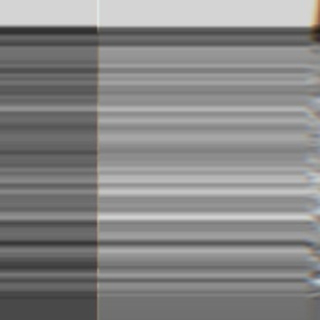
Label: sugarcane_bacterial_blight